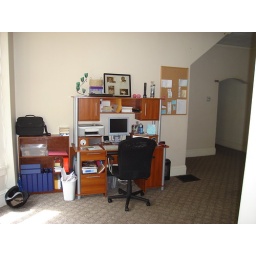
The computer desk in the entry room.